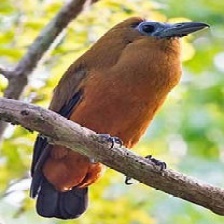
Species: CAPUCHINBIRD
Scientific name: PERISSOCEPHALUS TRICOLOR